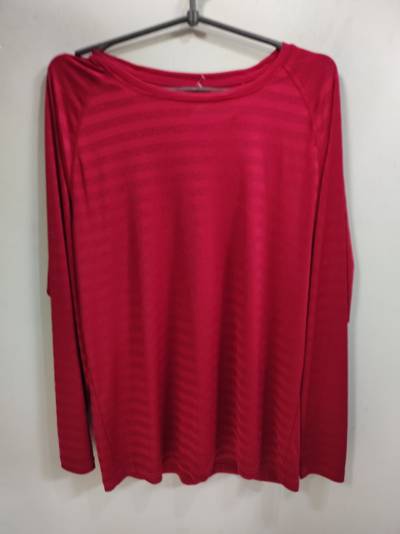
Waste category: clothes